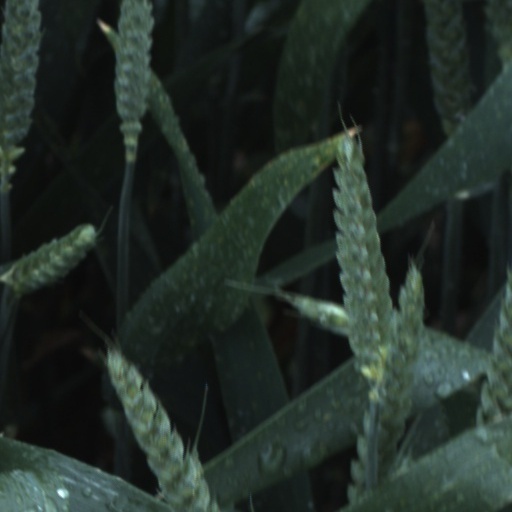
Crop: wheat